Ali Salem Tamek

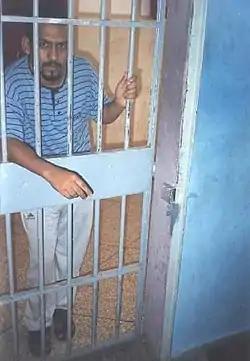
Ali Salem Tamek in Aït Melloul Prison

He has been jailed five times for nationalist activities, fired from his job, and for a long period of time had his passport confiscated. On September 13, 1993, he was detained for the first time, along with other Sahrawi independentists, on the Moroccan-Algerian border in the region of Tata, where he was attempting to join the Polisario Front. He was sentenced to one year in prison and a fine of 10,000 dirhams. On November 24, 1997, he was detained again near Dakhla while attempting to cross the border between Moroccan-controlled Western Sahara and Mauritania. Since 1997, he worked as a local administration worker in Tuesgui, Assa-Zag, but in April 2002 he was forced to move to Meknes. In late 2002, he was sentenced to 2 years of prison and a fine of 10,000 dirhams after being detained on August 26 in Rabat for ""undermining the internal security of the state"", as head of the Sahrawi branch of the human rights organization Forum for Truth and Justice. This led to him being referred to by Amnesty International as a prisoner of conscience.